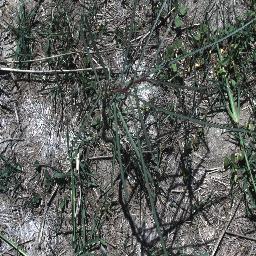
Label: parkinsonia